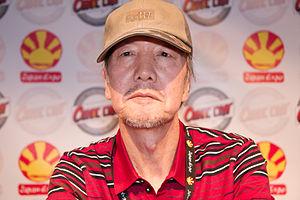
Moriyasu Taniguchi en dédicaces à Japan Expo 2009 (Paris, France).